The War Room

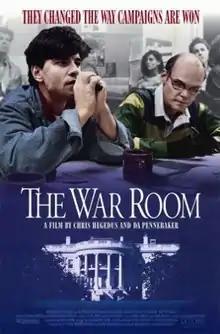
Theatrical release poster

The War Room is a 1993 American documentary film about Bill Clinton's campaign for President of the United States during the 1992 United States presidential election. Directed by Chris Hegedus and D. A. Pennebaker, the film was released on December 5, 1993. It was eventually nominated for the Best Documentary Feature Academy Award.